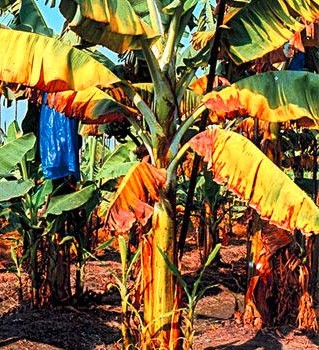
Plant: Banana
Disease: banana panama disease